Michael Conforto

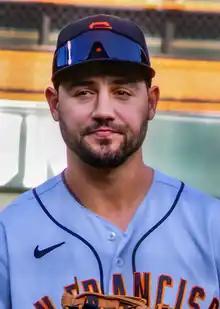
Conforto with the San Francisco Giants in 2023

Michael Thomas Conforto (born March 1, 1993), nicknamed "Scooter", is an American professional baseball outfielder for the Los Angeles Dodgers of Major League Baseball (MLB). He has previously played in MLB for the New York Mets and San Francisco Giants.